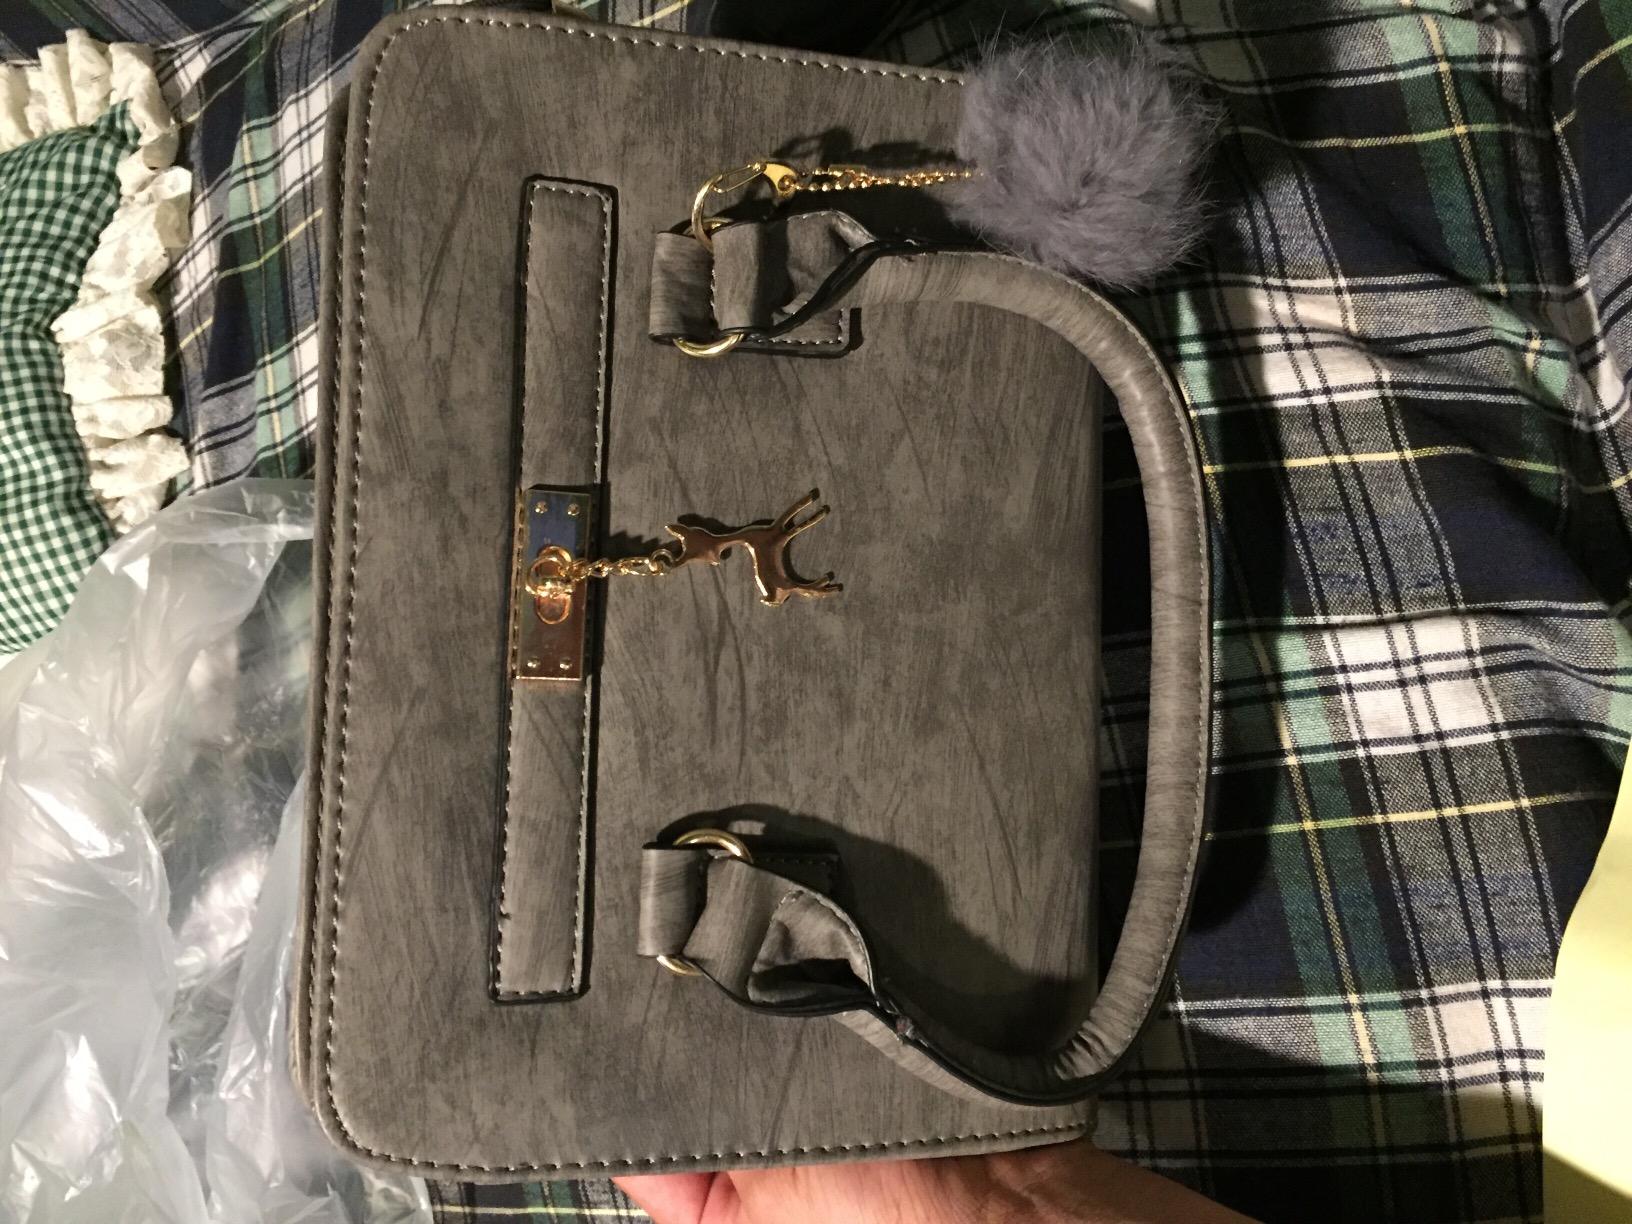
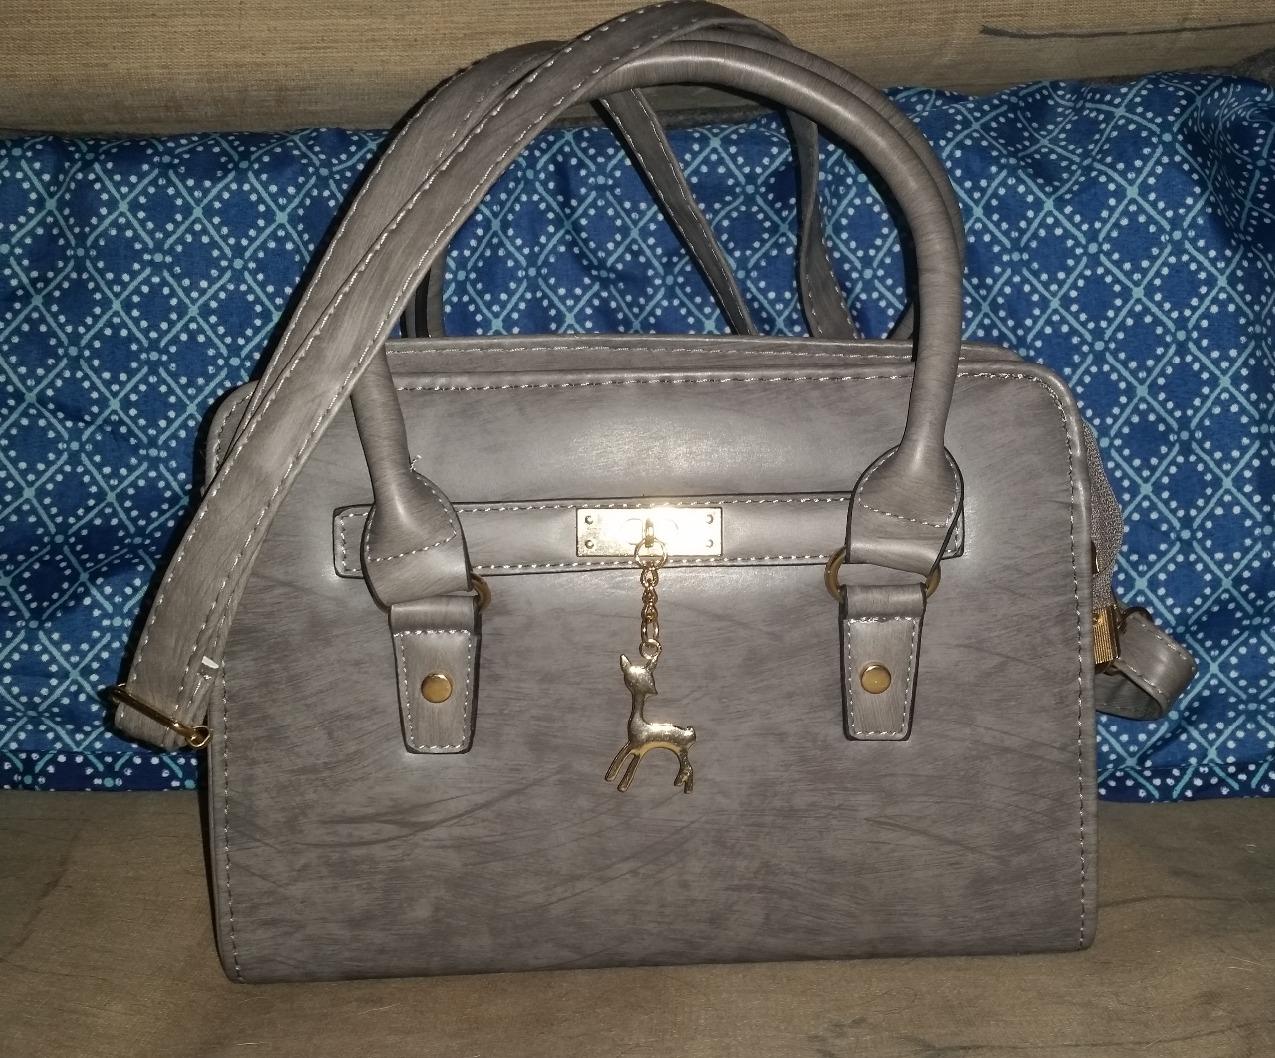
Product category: accessories_handbag
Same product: yes